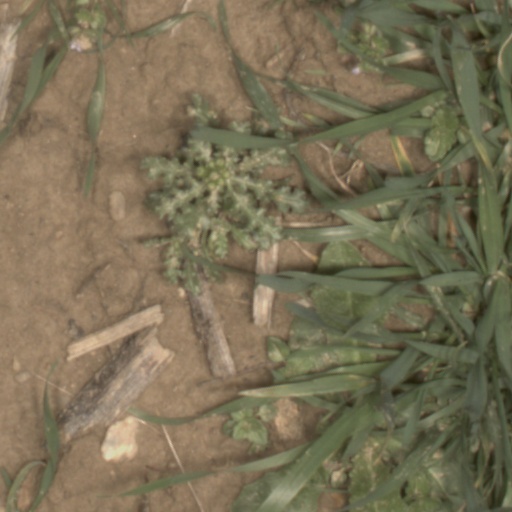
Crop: wheat